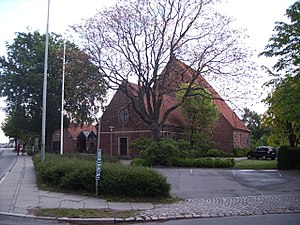
Hans Tausens Kirke (Odense Kommune)
Hans Tausens Kirke
Hans Tausens Kirke er en kirke i Hans Tausens Sogn i Odense Kommune.